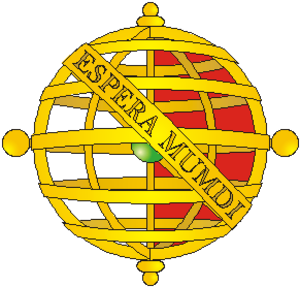
En astrologie, les signes d'eau sont trois signes du zodiaque qui partagent le même élément, en l'occurrence l'EAU: le Cancer, le Scorpion et les Poissons. Cet élément ne correspond pas à une substance matérielle réelle ; c'est la représentation imagée d'un principe visible dans le tempérament.
Dorothée Koechlin de Bizemont, née Dorothée Koechlin Schwartz est une écrivain et une traductrice française née le 17 novembre 1937 à Neuilly sur Seine. Elle est surtout connue pour ses ouvrages sur Edgar Cayce.
V. K. Choudhry est un astrologue védique qui s'est fait connaître par son approche quant à l'interprétation du thème astrologique qu'il a dénommée Systems' Approach. Elle est aussi connue sous le nom de SA dans la littérature astrologique moderne. Cette approche a été largement employée en astrologie mondiale pour dresser et rectifier les thèmes d'états tels que celui des États-Unis.
En astrologie, on dit qu'une planète est en domicile lorsqu'elle se trouve dans le signe du zodiaque avec lequel elle a le plus d'affinités, signe où la planète exprime son plein potentiel. Il s'agit d'une question de qualité accrue, et non d'une plus grande action symbolique en quantité.
Une sphère armillaire est un instrument anciennement employé en astronomie pour modéliser la sphère céleste. Elle était utilisée pour montrer le mouvement apparent des étoiles, du Soleil et de l’écliptique autour de la Terre. Le système de référence est alors le système géocentrique dit aussi « système de Ptolémée ». Autrement dit il s’agit d'un modèle dans lequel on considère la Terre comme le centre de l’Univers.